Biomes in Brazil

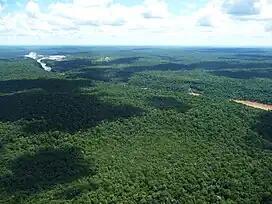
The Mata Atlântica.

The Atlantic Forest is composed of a series of ecosystems with very different structures and composition of flowers, as well as the climatic characteristics of the region where it occurs, having as a common element the exposure to the humid winds that blow from the ocean.